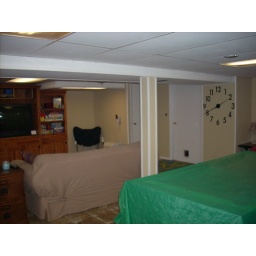
From other back corner. Door by the black chair is the bathroom.